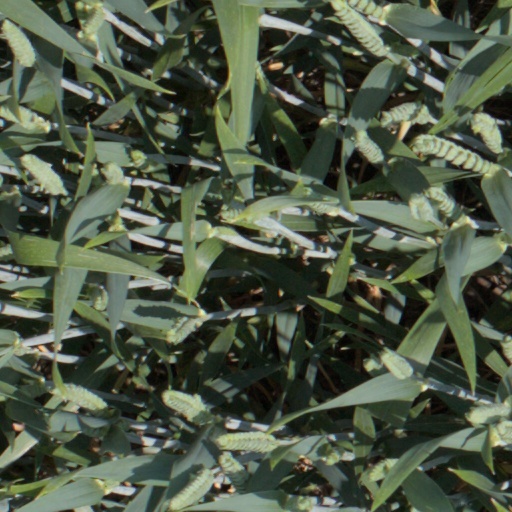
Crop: wheat